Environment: real
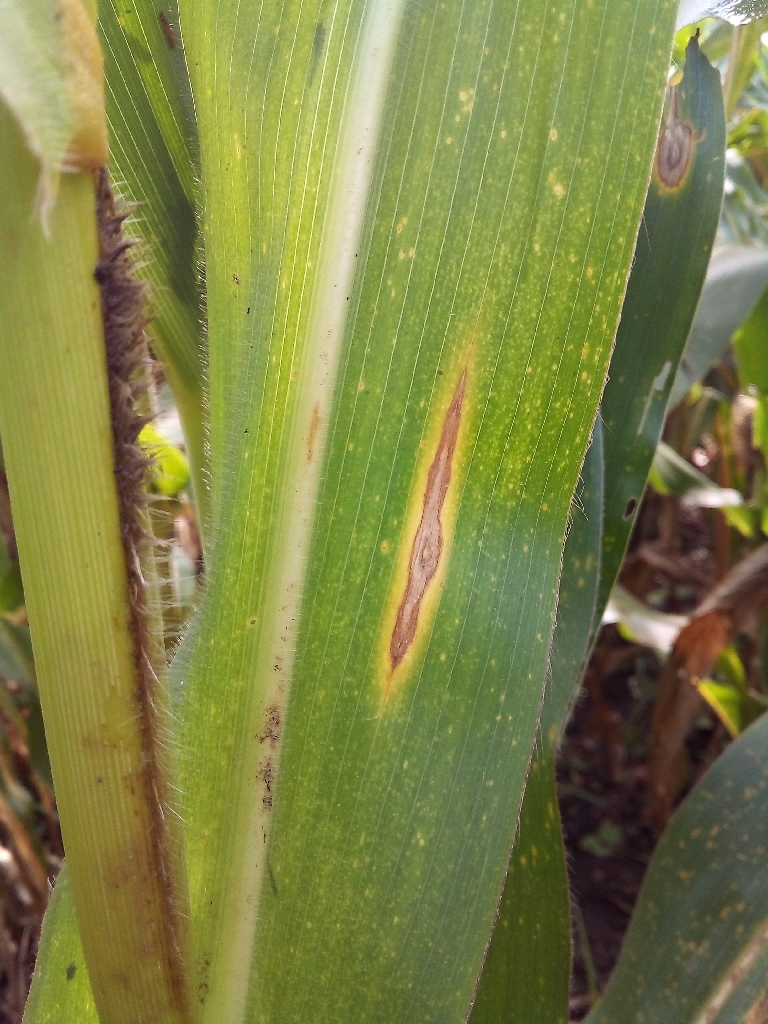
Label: northern_corn_leaf_blight